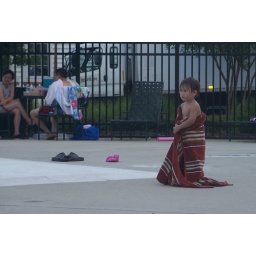
TJ was really cold but wanted to swim more so he decided to take the towel in the water with him.